Theatre of Sri Lanka

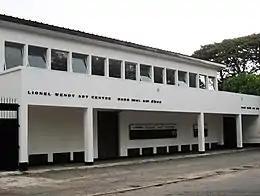
Lionel Wendt Art Centre

Dramas in Sri Lanka began first with ritualistic performances of early polytheistic religions. Originating from masked dances that took on the roles of gods and demons in ritualistic practices, the theatre tradition gradually became free of religion and crystallised into an organized form of entertainment.